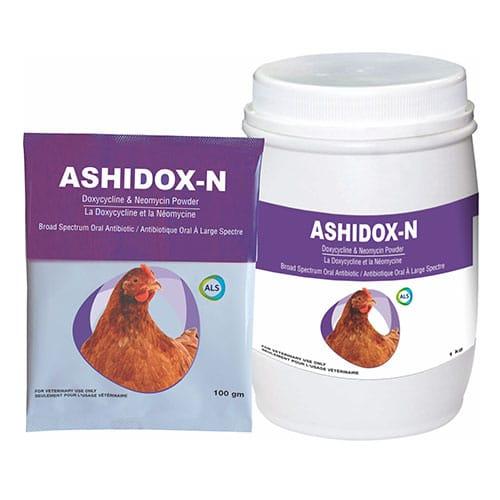
Dawa ya pembejeo za kilimo na mifugo, ikiwa ndani ya kopo leupe lililofungwa likiwa na ufito wa rangi ya zambarao na maandishi meupe ya dawa hiyo, na huku kukiwa na picha ya kuku na pembeni kukiwa na kasha la dawa hiyo.